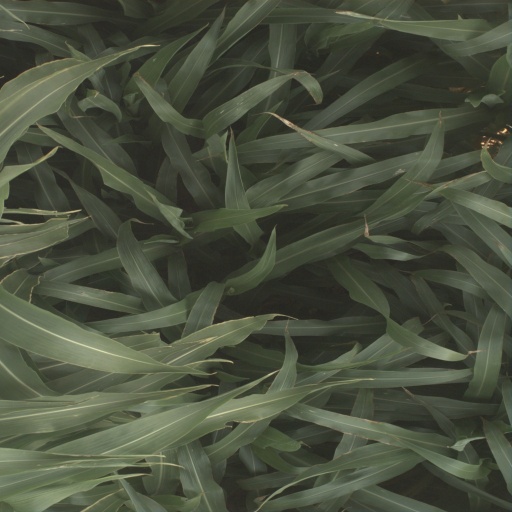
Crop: sorghum